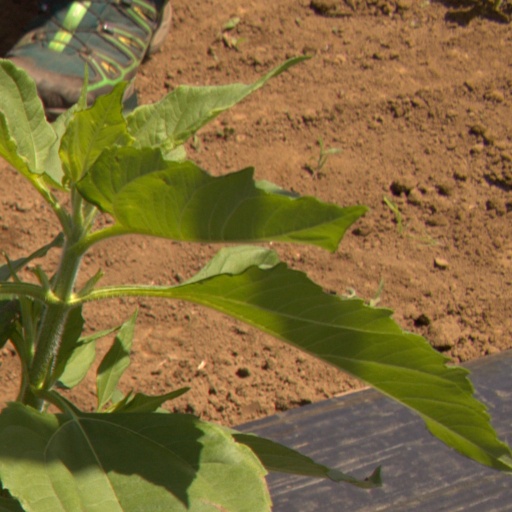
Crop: Jerusalem artichoke